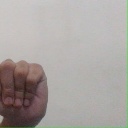
अक्षर: ठ